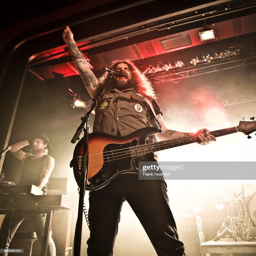
musician and singer of hard rock artist perform live during a concert .